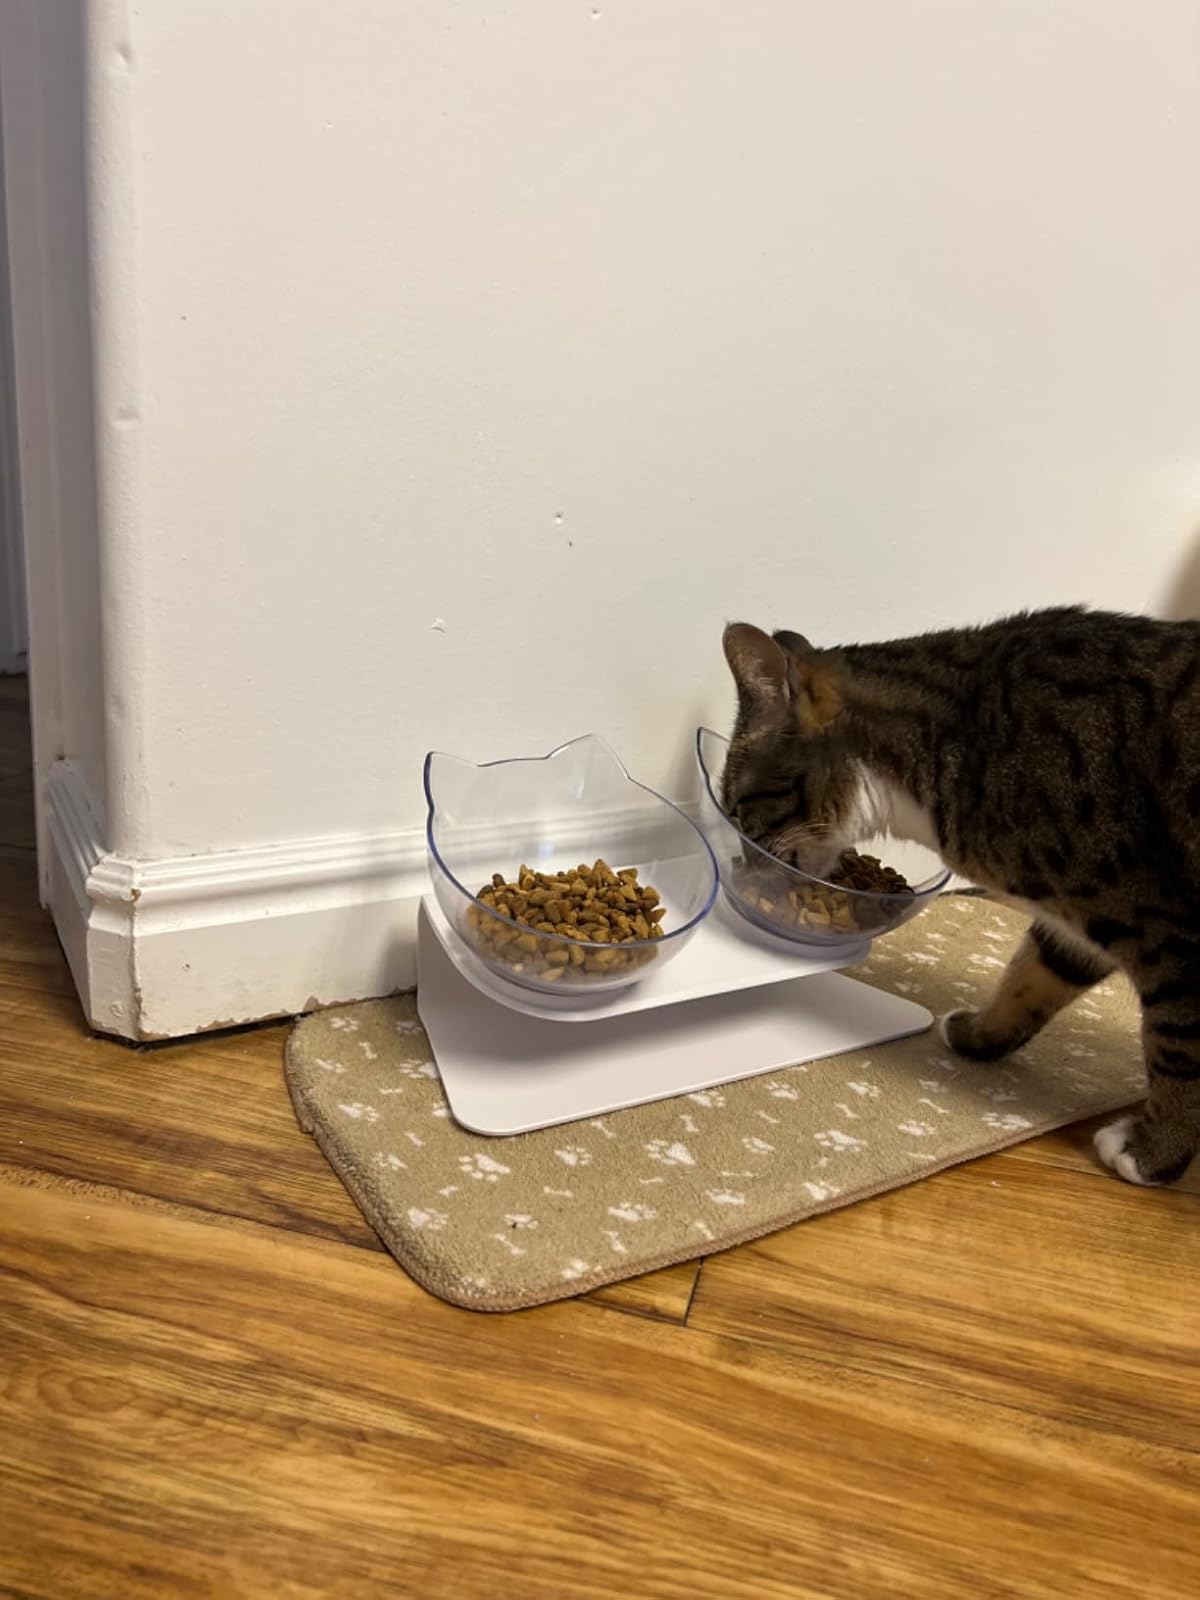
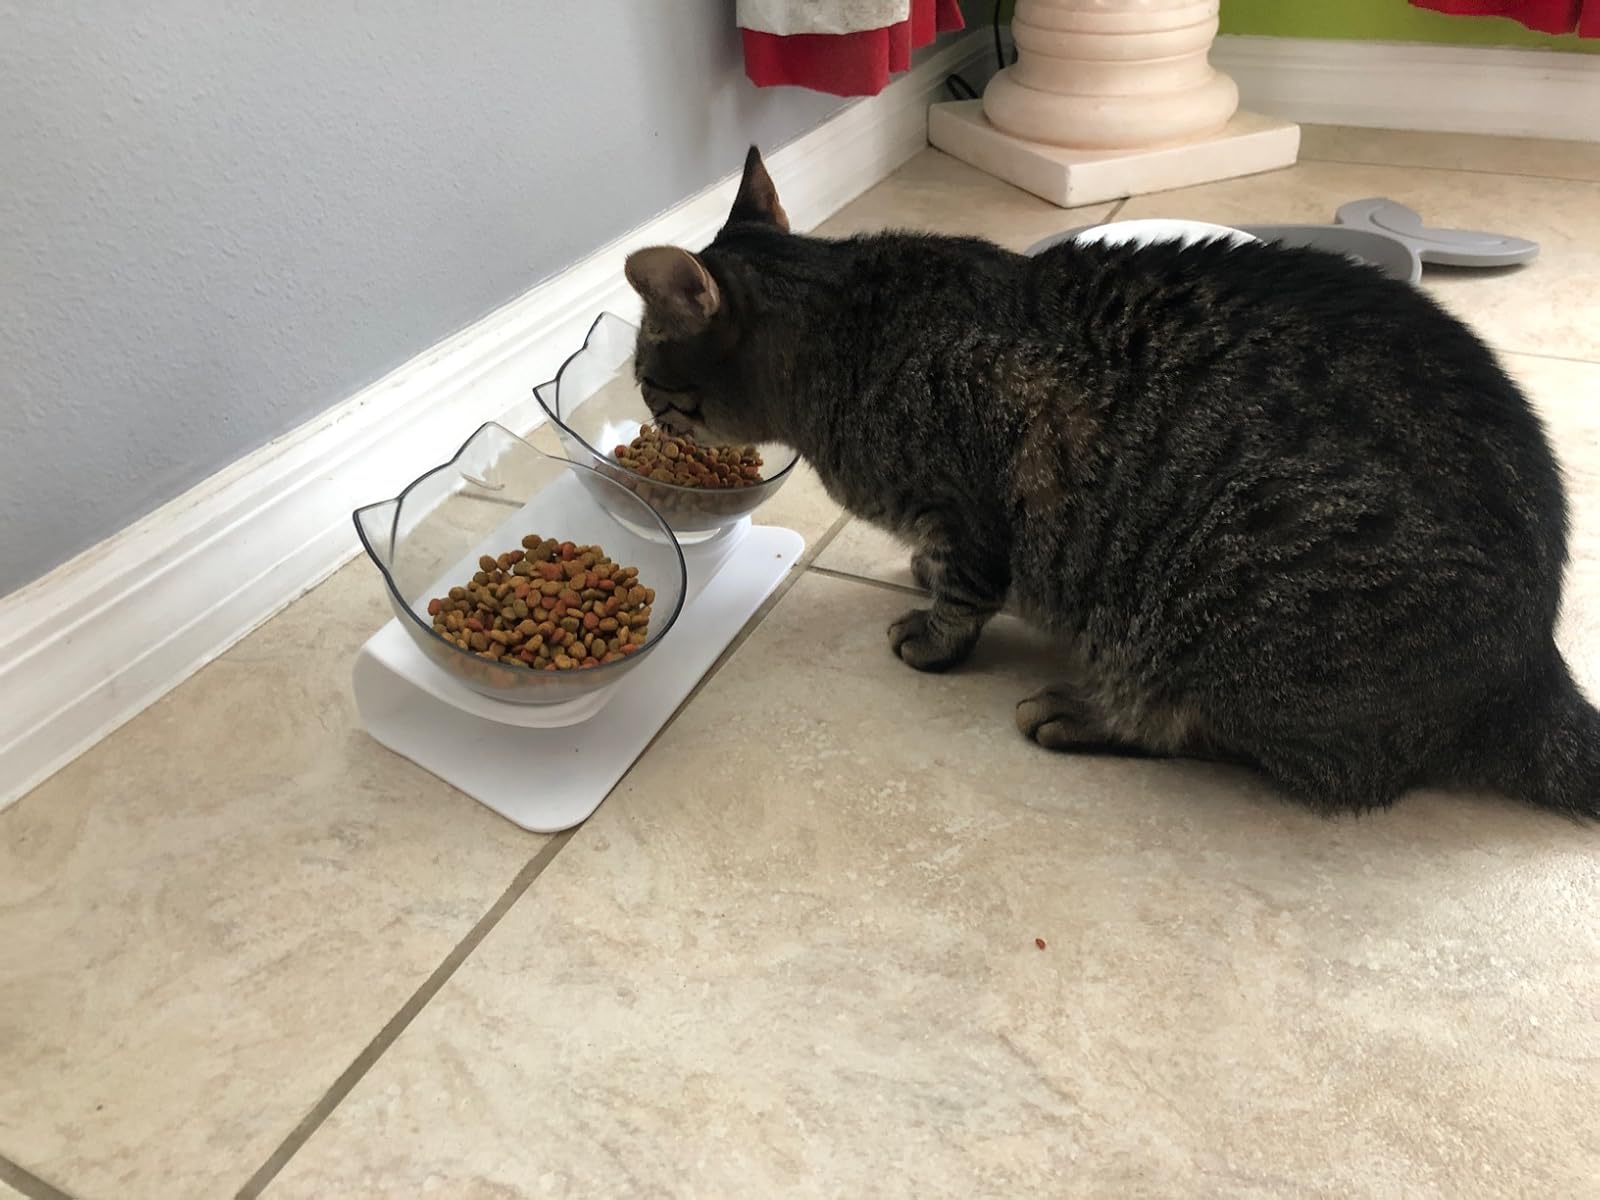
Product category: items_bowl
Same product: yes